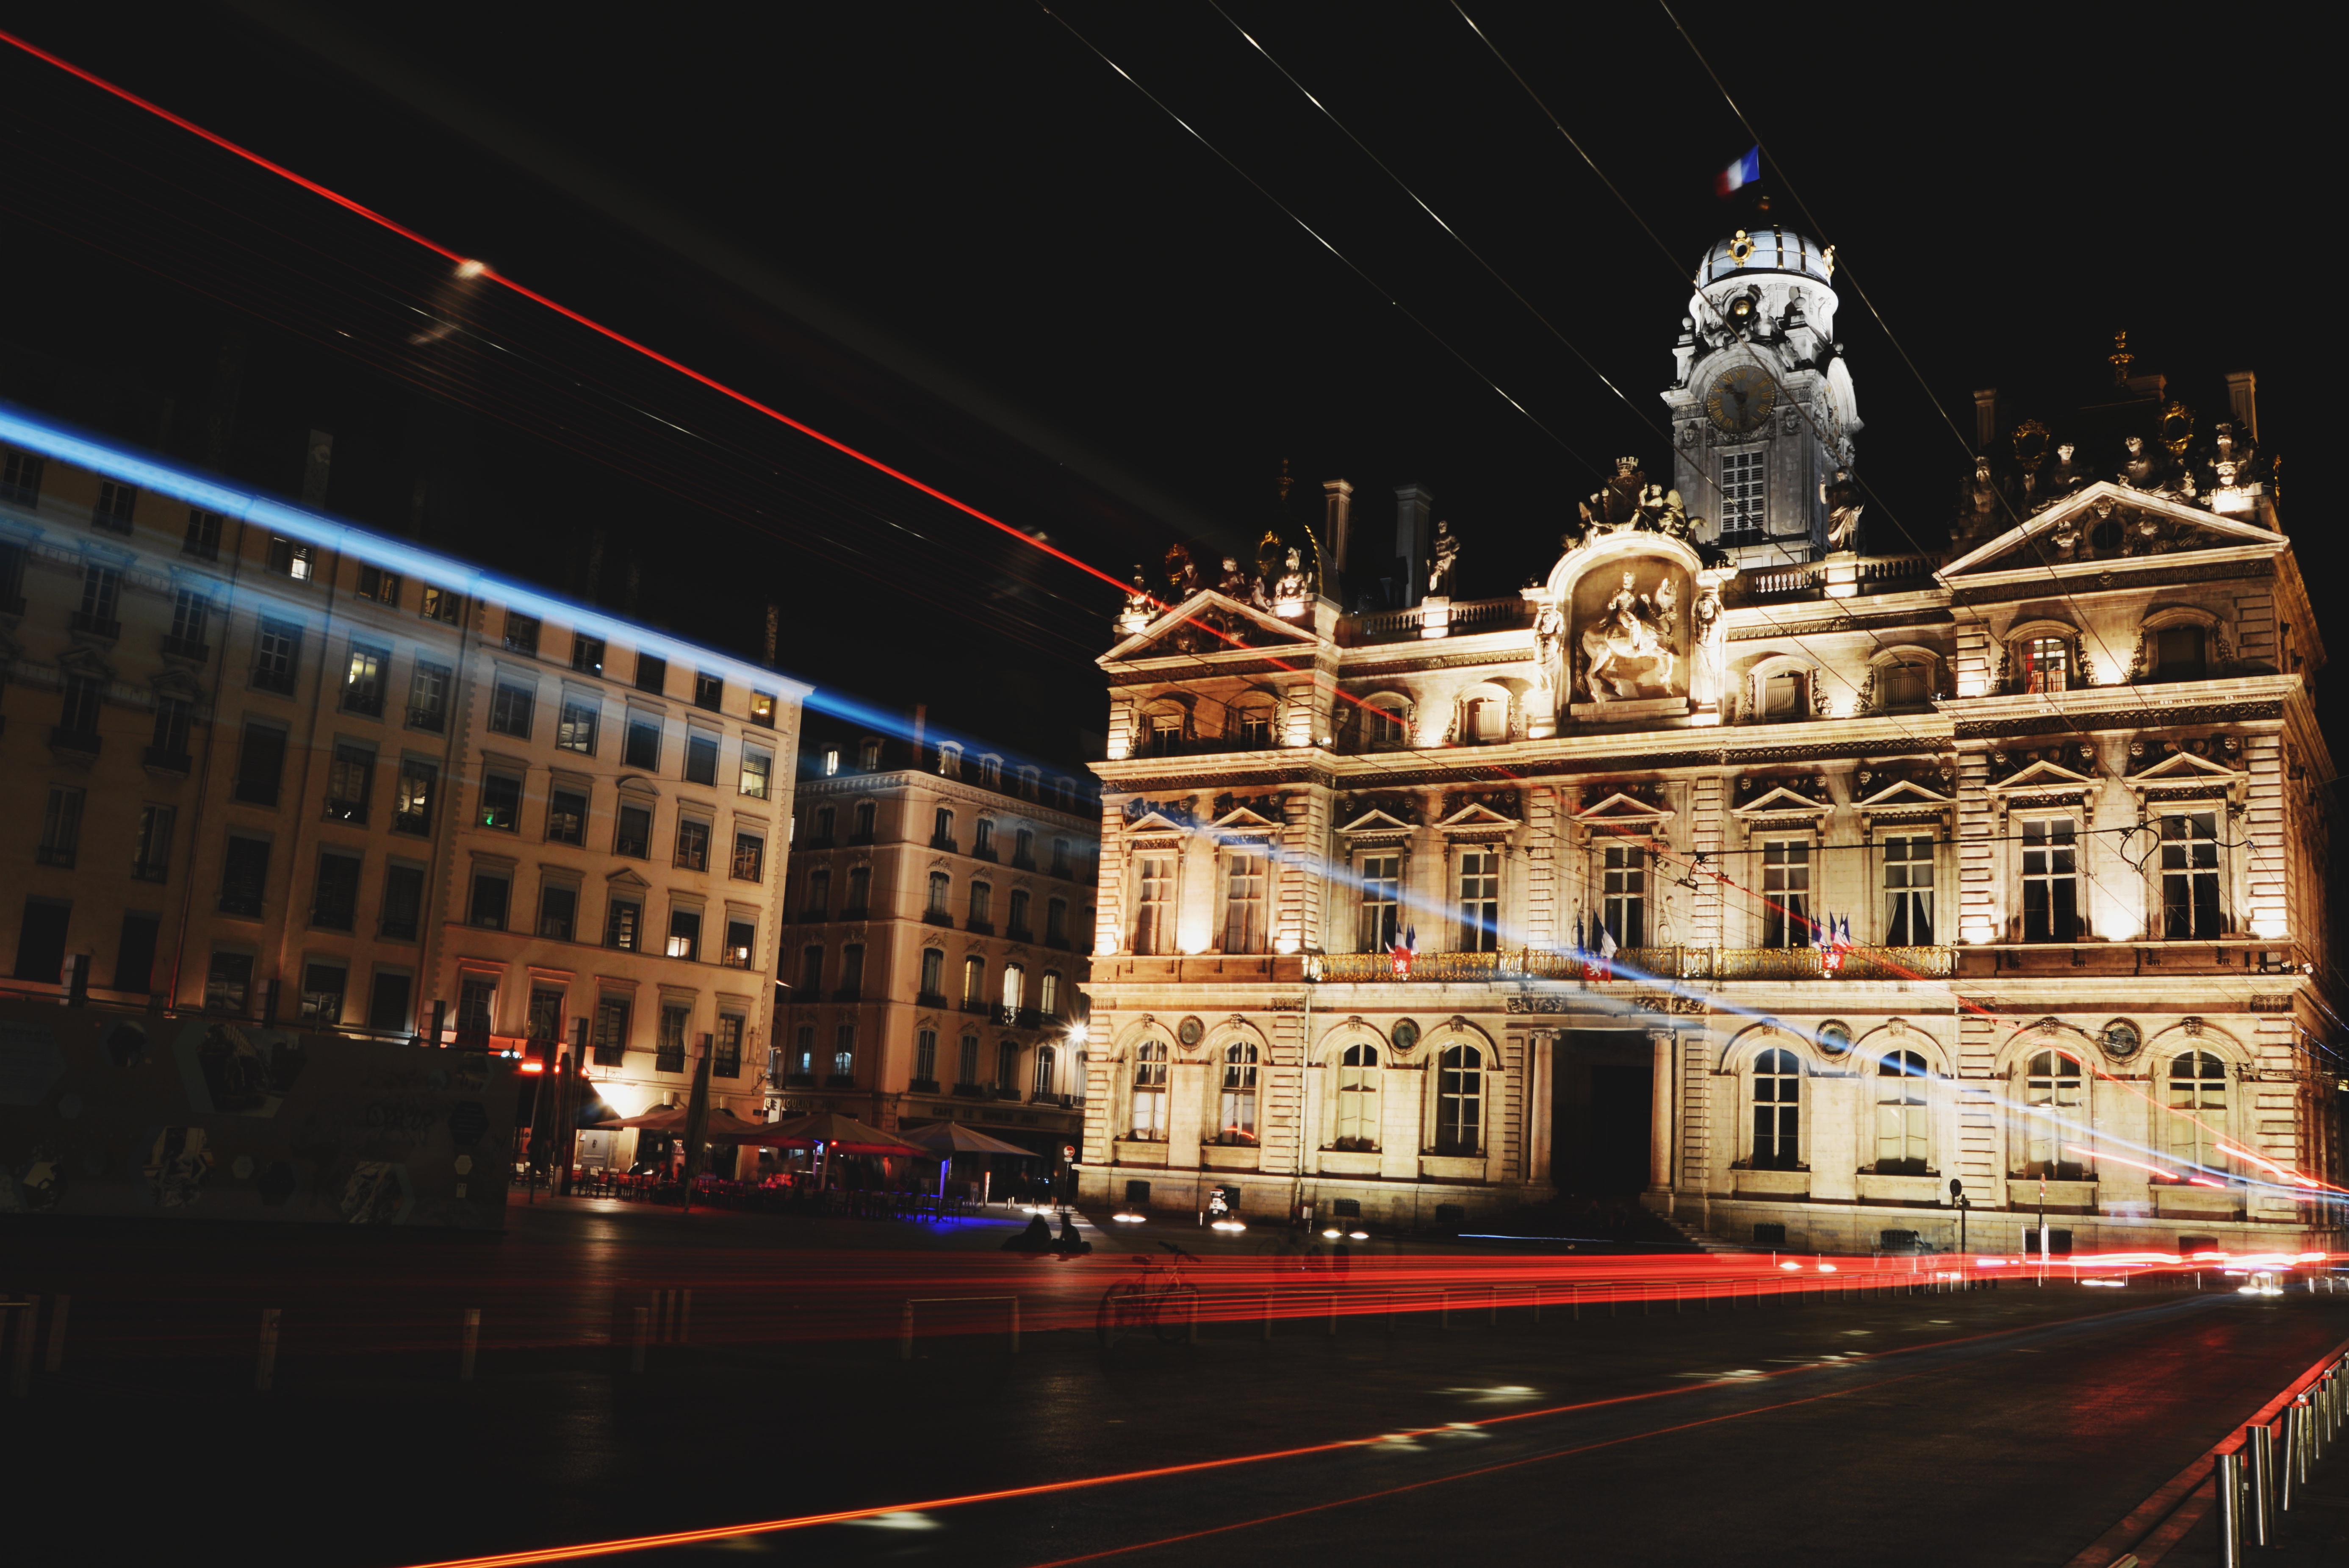
light, night, city, cityscape, downtown, evening, reflection, landmark, town square, metropolis, urban area, human settlement, metropolitan area